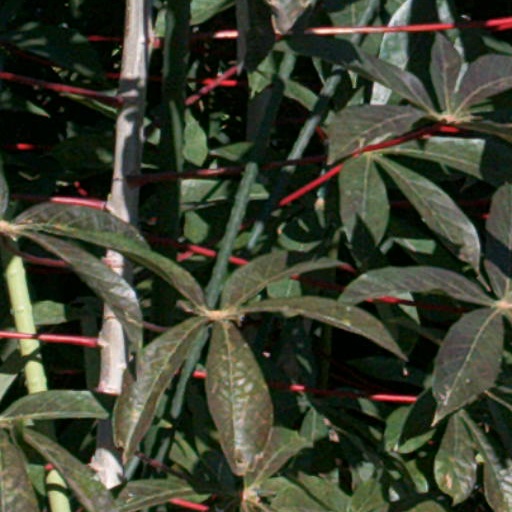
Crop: cassava